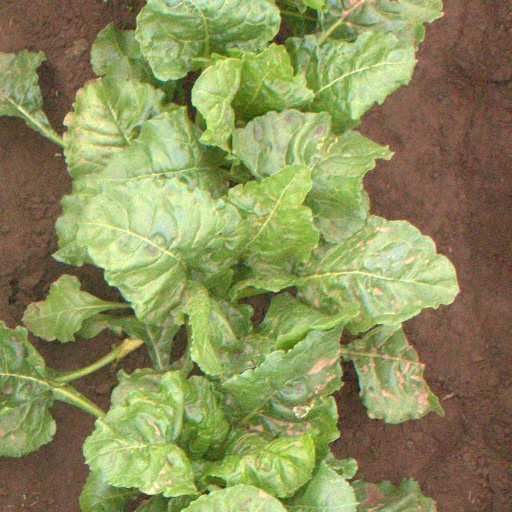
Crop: sugar beet